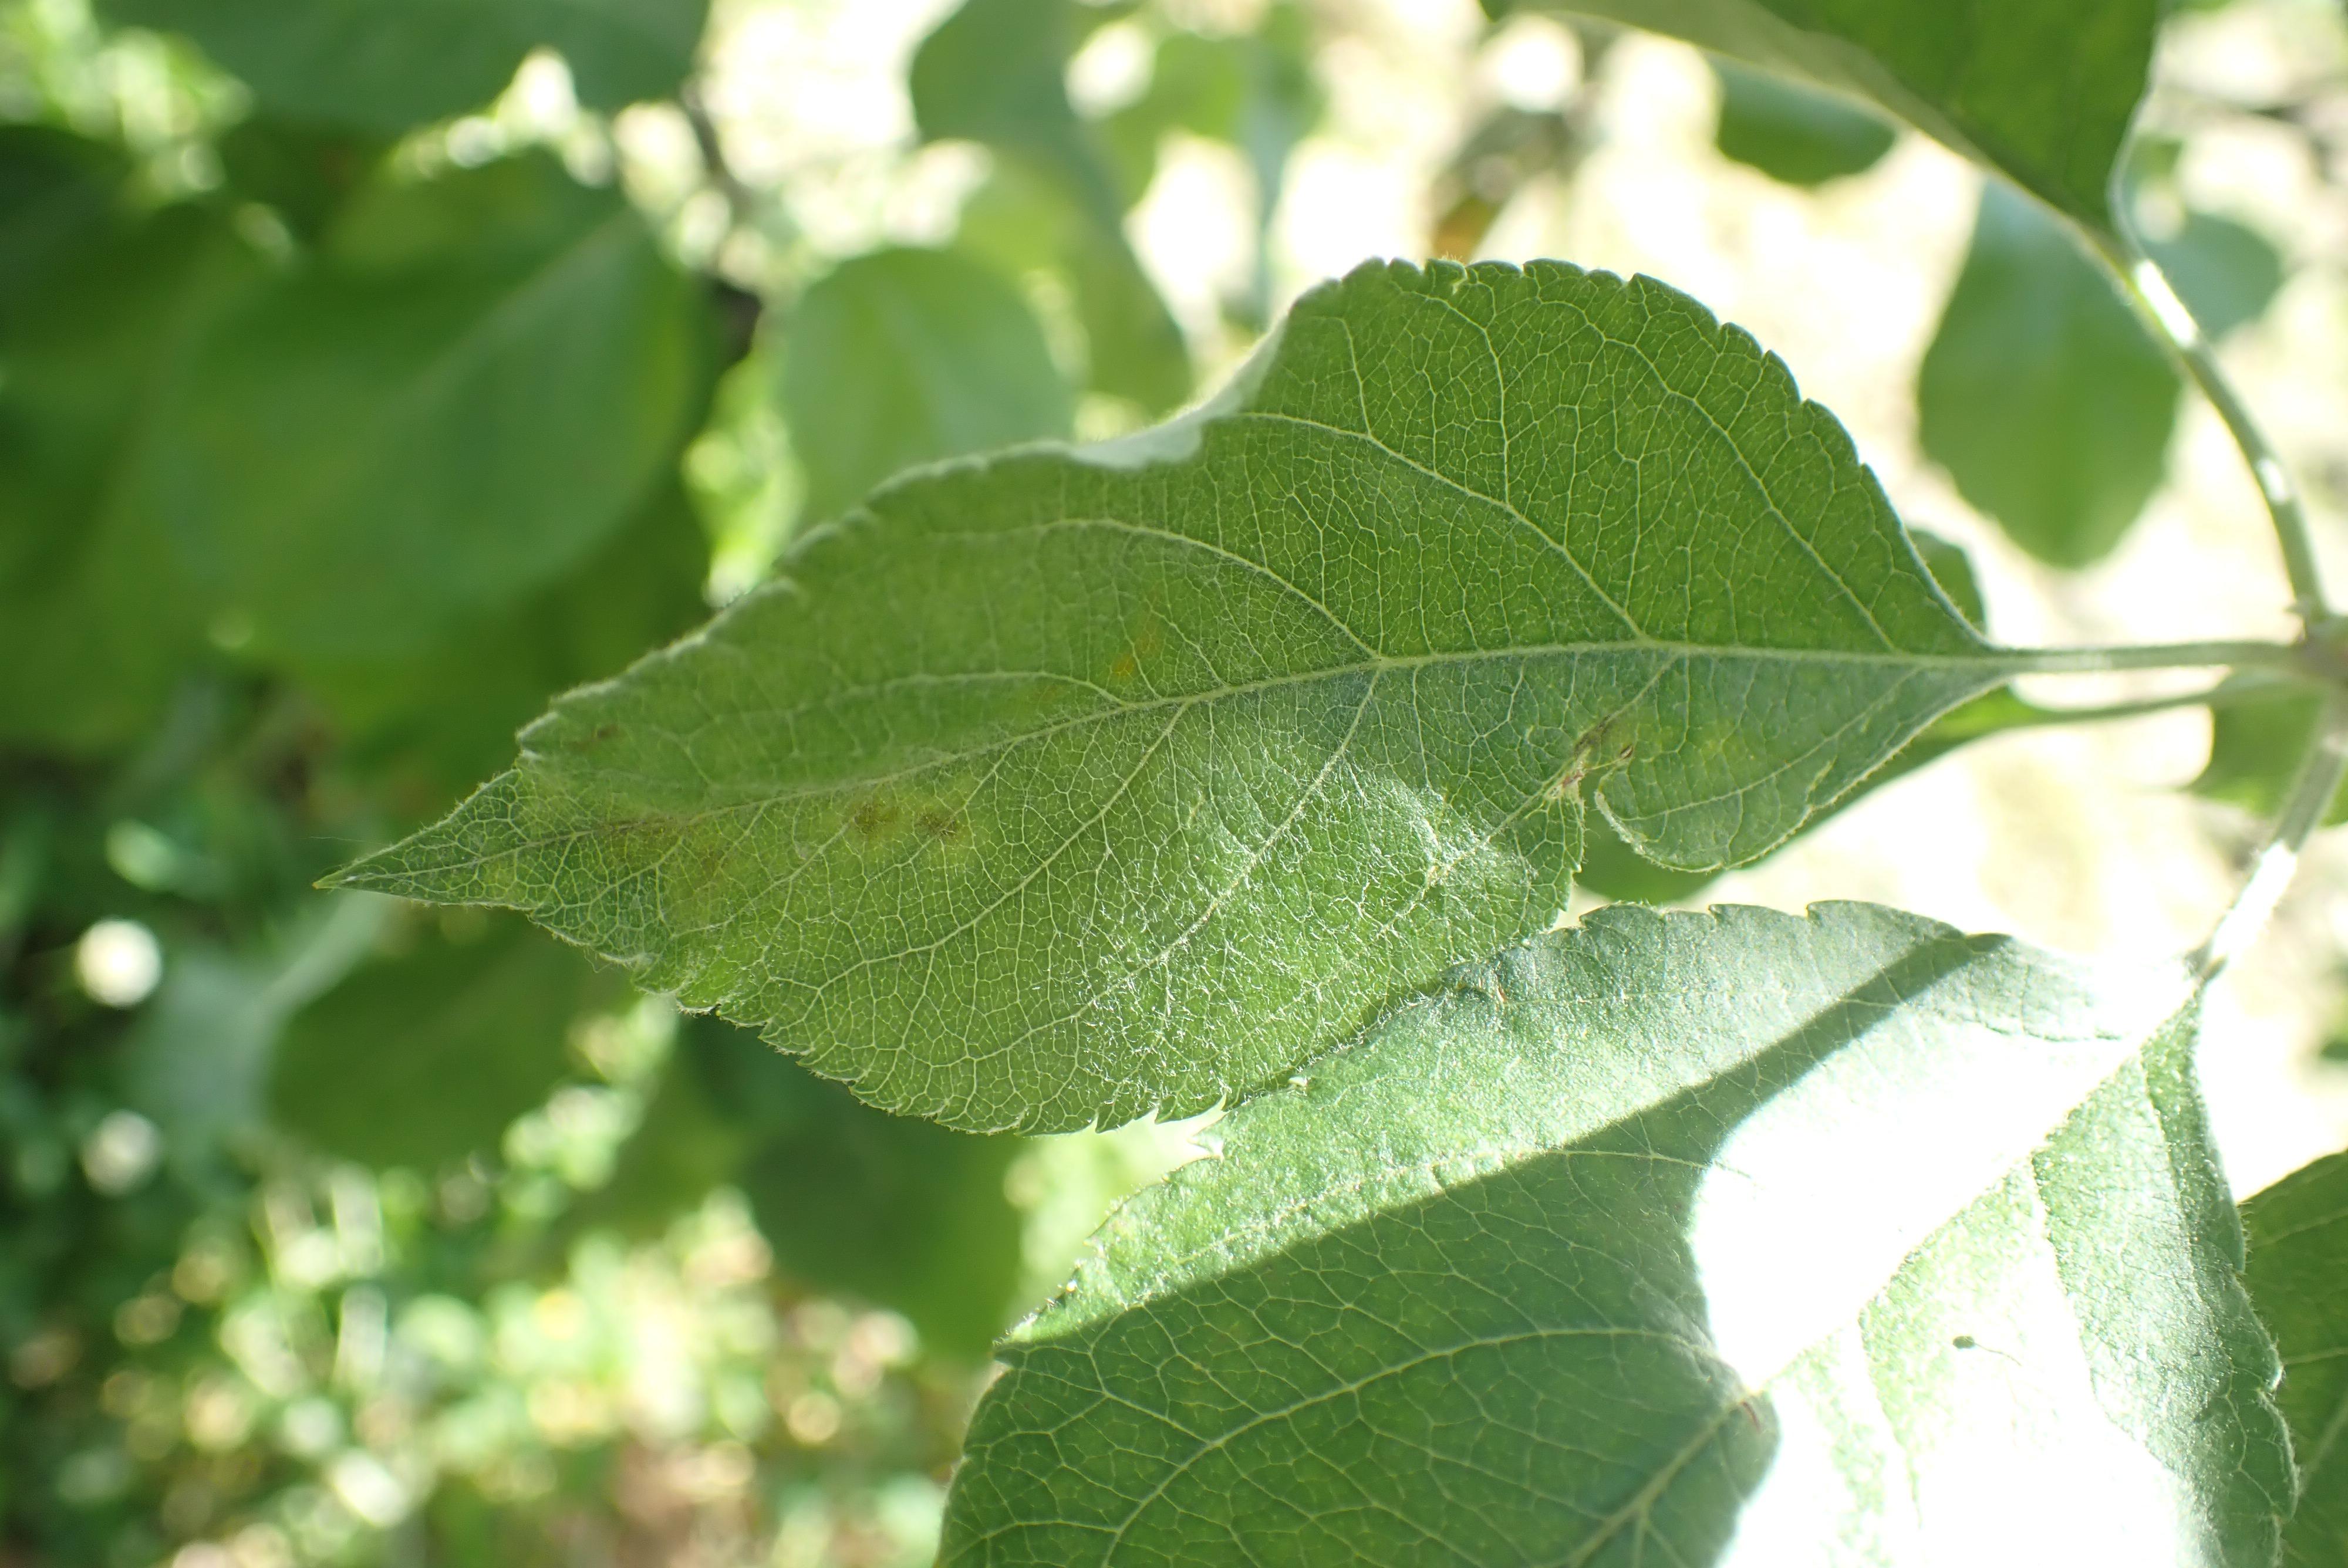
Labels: scab